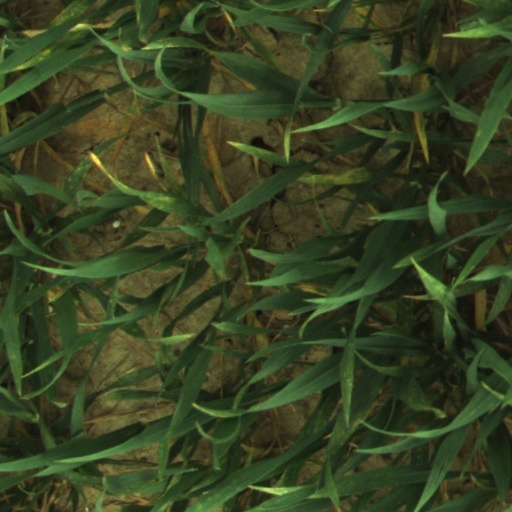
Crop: wheat